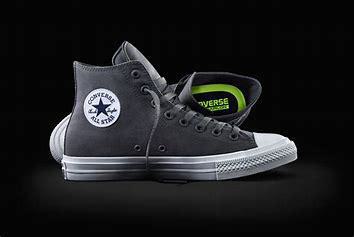
Brand: Converse
Model: Chuck Taylor All Star